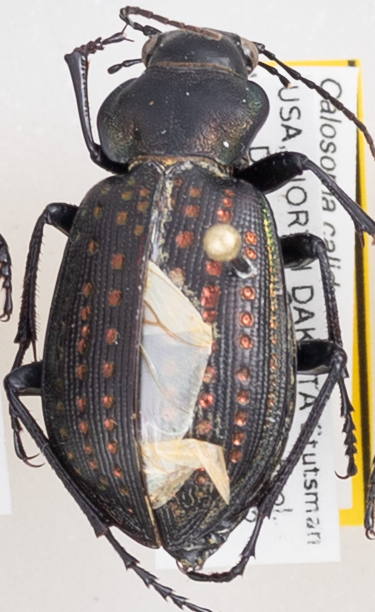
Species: Calosoma calidum
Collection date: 2019-06-18
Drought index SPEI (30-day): -0.172
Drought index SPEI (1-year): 0.766
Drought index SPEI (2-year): -0.184